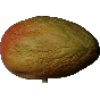
Label: Papaya 1